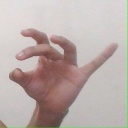
अक्षर: ओ